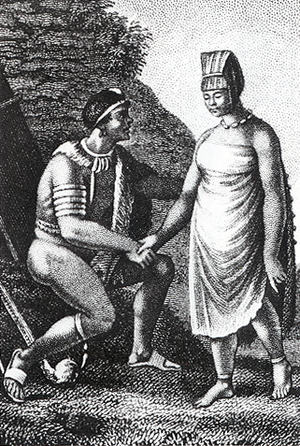
Xhosa
Et Xhosa par fra år 1800
Xhosa er en afrikansk etnisk gruppe som hovedsageligt er forbundet til den sydøstlige del af Sydafrika. Navnet Xhosa siges at komme fra en legendarisk leder kaldet uXhosa. Han skal have skilt Xhosafolket fra Ngunifolket begyndelsen af 1500-tallet. Xhosafolket kalder sig selv for amaXhosa, og sit eget sprog isixhosa. Ca. 17,5% af alle sydafrikaner nedstammer fra Xhosafolket. Xhosafolket arbejder med det traditionelle landbrug og kvæg.